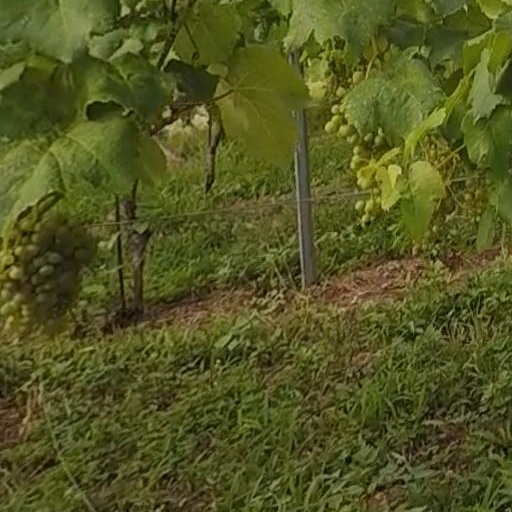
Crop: grape